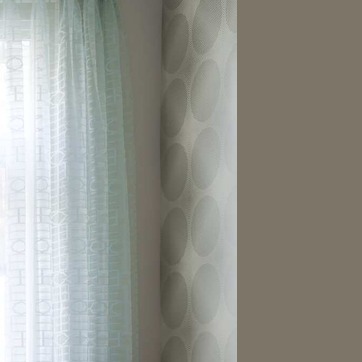
Material: wallpaper